P. Jaya Kumar

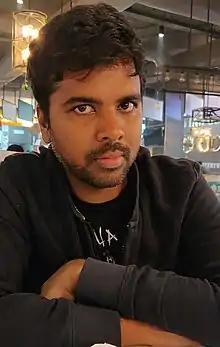
Kumar in 2021

P. Jaya Kumar is an Indian filmmaker, screenwriter and author working predominantly in Hindi and Telugu films. He debuted as the screenplay writer for Amitabh Bachchan's Bollywood film Sarkar 3 and Akkineni Nagarjuna's Telugu film Officer. He published multiple books of fiction which were later adapted by Ram Gopal Varma namely Meri Beti Sunny Leone Banna Chaahti Hain and God, Sex and Truth.